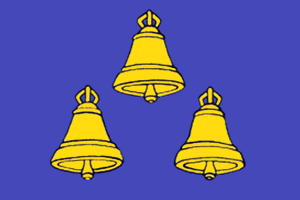
Dalmatovo est une ville de l'oblast de Kourgan, en Russie, et le centre administratif du raïon de Dalmatovo. Sa population s'élevait à 13 240 habitants en 2015.